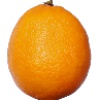
Label: Lemon Meyer 1